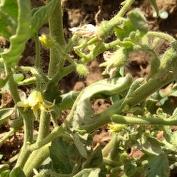
Crop: Tomato
Condition: virosis-d